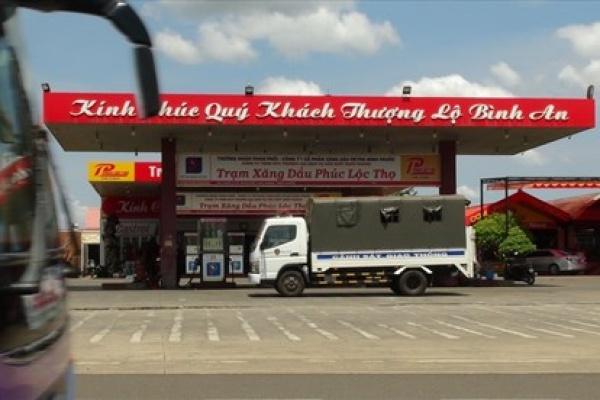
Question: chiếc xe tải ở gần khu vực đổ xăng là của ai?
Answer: chiếc xe tải ở gần khu vực đổ xăng là của cảnh sát giao thông